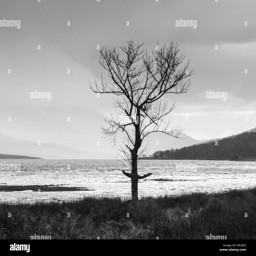
a square monochrome image of a lone tree at the head